Saqt az-Zand

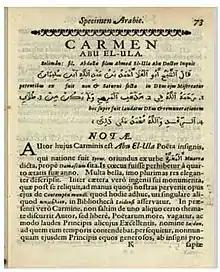
Extract from Saqt az-Zand in Fabricius' 1638 "Specimen Arabicum"

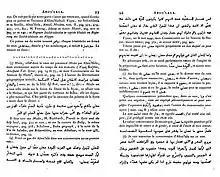
Extracts and analysis of "Saqt az-Zand" in Silvestre de Sacy's "Chrestomathie Arabe"

The Dutch Arabist Erpenius and his pupil Jacobus Golius collected manuscripts, and Golius purchased a copy of "Dhou as-Saqt", now held in the collections of the University of Leiden. He also published a few short extracts of al-Ma'arri's work in his 1656 edition of Erpinius' work on Arabic grammar. The first publication of selections from "Saqt az-Zand" in a European scholarly work was in the collection "Specimen Arabicum", a 1638 anthology of Arabic literature by Johann Fabricius published in Gdańsk.